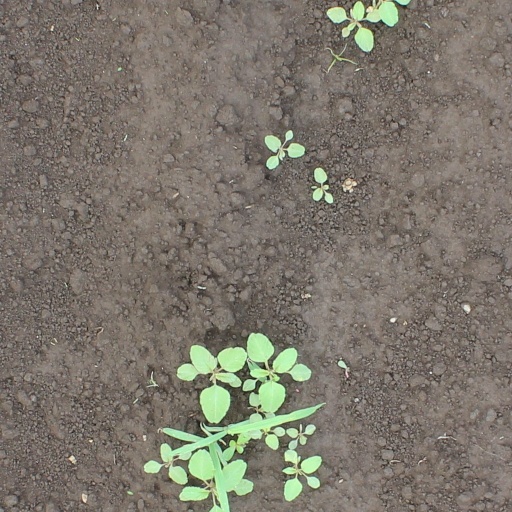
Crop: soybean